Tapeley

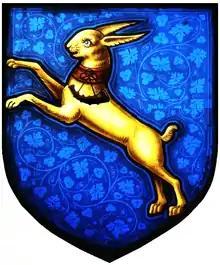
Arms of Clevland of Tapeley: "Azure, a hare salient or collared gules pendent therefrom a bugle horn stringed sable". Detail from memorial stained glass window to Archibald Clevland (1833–1854), Westleigh Church

Commander William Clevland (1664–1734), ("alias" Cleuland) was a Scottish-born Royal Navy commander who served as Controller of Storekeepers' Accounts (23 April 1718 – 24 May 1732). In 1702, having sailed into the North Devon port of Bideford, then one of the leading tobacco importation ports of Great Britain, he is said to have viewed from his ship the ancient mansion of Tapeley, in the parish of Westleigh, situated on an eminence overlooking the estuary of the River Torridge, and to have been so impressed by the beauty of its position that in 1704 he purchased the estate from the Giffard family of Brightley, which thenceforth he made his residence. He was the eldest son of Archibald Cleuland ("sic") of Knowhoblehill, Lanarkshire, Scotland. The family claimed descent from the ancient Scottish clan of Cleland ("alias" Cleuland) of Faskine, Lanarkshire, south-east of Glasgow, with which it shares similar armorials. In 1704 he married Ann Davie (1689–1726), a daughter of the prominent Bideford tobacco merchant John Davie (died 1710), of Orleigh Court, Buckland Brewer and Colonial House (now the Royal Hotel), East-the-Water, Bideford. He is said by various sources (but not by Burke's Landed Gentry 1858, which states his two sons named William died young) to have had a younger son William Clevland, said to have become King of the Banana Islands following a shipwreck.